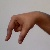
The image shows a hand gesture representing the letter 'Q' in Indian Sign Language.